Wigan Athletic F.C.

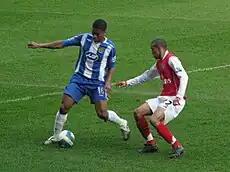
Antonio Valencia's £15 million sale to Manchester United in 2009 is the largest transfer involving Wigan Athletic.

Wigan appointed Roberto Martínez, then manager of Swansea City, as manager prior to the 2009–10 Premier League season. He previously played for Wigan from 1995 to 2001. On 26 September, they claimed their first three points against a "Big 4" team after beating Chelsea 3–1, with goals from Titus Bramble, Hugo Rodallega and Paul Scharner. A late surge that included a 1–0 win over Liverpool and a 3–2 win over Arsenal – the latter of which saw Wigan recover from two goals down with ten minutes remaining to win in injury time – saw the team once more survive relegation. Most notably, having never defeated any of the traditional "Big Four" in the league until their win over Chelsea (and with only one win over any of them in cup competitions), Wigan ended the season having defeated three of them at home. Despite this high, the season also saw two humiliating 8 goal defeats, firstly a 9–1 thrashing at Tottenham in November, and finally an 8–0 defeat to Chelsea on the final day of the season, a match which saw their opponents crowned Premier League champions.